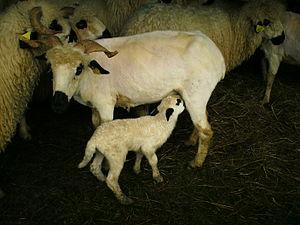
Brebie et son agneau après la tonte, race ""Thônes et Marthod"".
Thônes et Marthod est une race ovine française originaire de Savoie. Elle se caractérise par sa toison et sa peau blanche et ses marques noires au niveau du museau, des yeux et des oreilles. C'est une race rustique assez précoce, bien adaptée à la montée en estive l'été où elle passe trois ou quatre mois. C'est une race mixte, qui peut être utilisée comme race allaitante, en commercialisant des agneaux de boucherie légers. La transformation à la ferme et la vente directe sont bien développées dans cette race. Le schéma de sélection est géré par l'Union Thônes et Marthod. On compte environ 2 500 brebis Thônes et Marthod aujourd'hui.